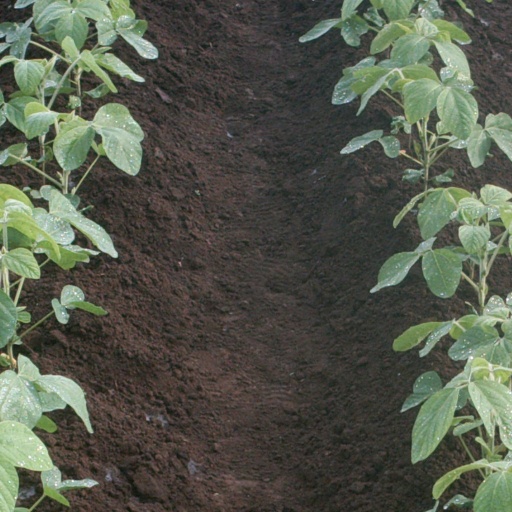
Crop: soybean